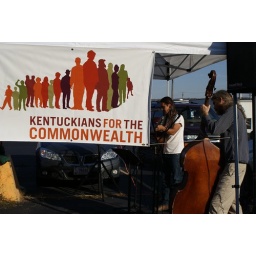
Open house for the new KFTC office in Berea. 10/17/10Please credit photo to Kentuckians For The Commonwealth.